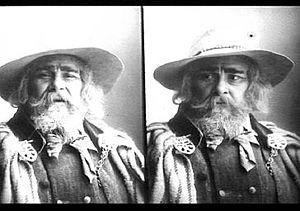
Jean-Paul dit Paul Mounet est un acteur français né le 5 octobre 1847 à Bergerac et mort le 10 février 1922 à Paris.